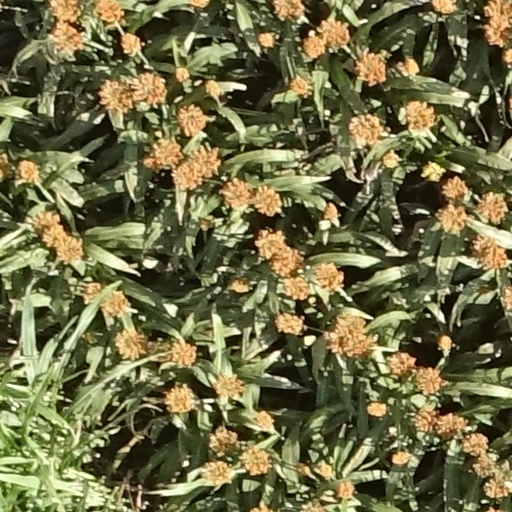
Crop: sorghum